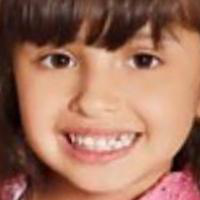
Age group: age 01-10